Eifo HaYeled

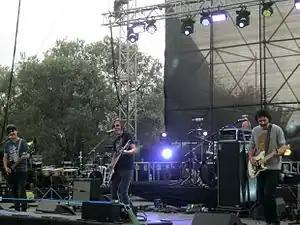
Eifo HaYeled at Students Festival, Tel Aviv University, 2016

The band was formed in 1986 in Givat Brenner and had a major influence on Israeli rock in the 1990s. It released its debut album, "Sugar Time", in 1993. According to Hemi Rudner, the band's first drummer, Omer Degani, was always late for rehearsals. At a certain point, they would start saying in English "Where's the kid?" It became a kind of standing joke which led to the name of the band Eifo Hayeled (Where's the Kid, in Hebrew).